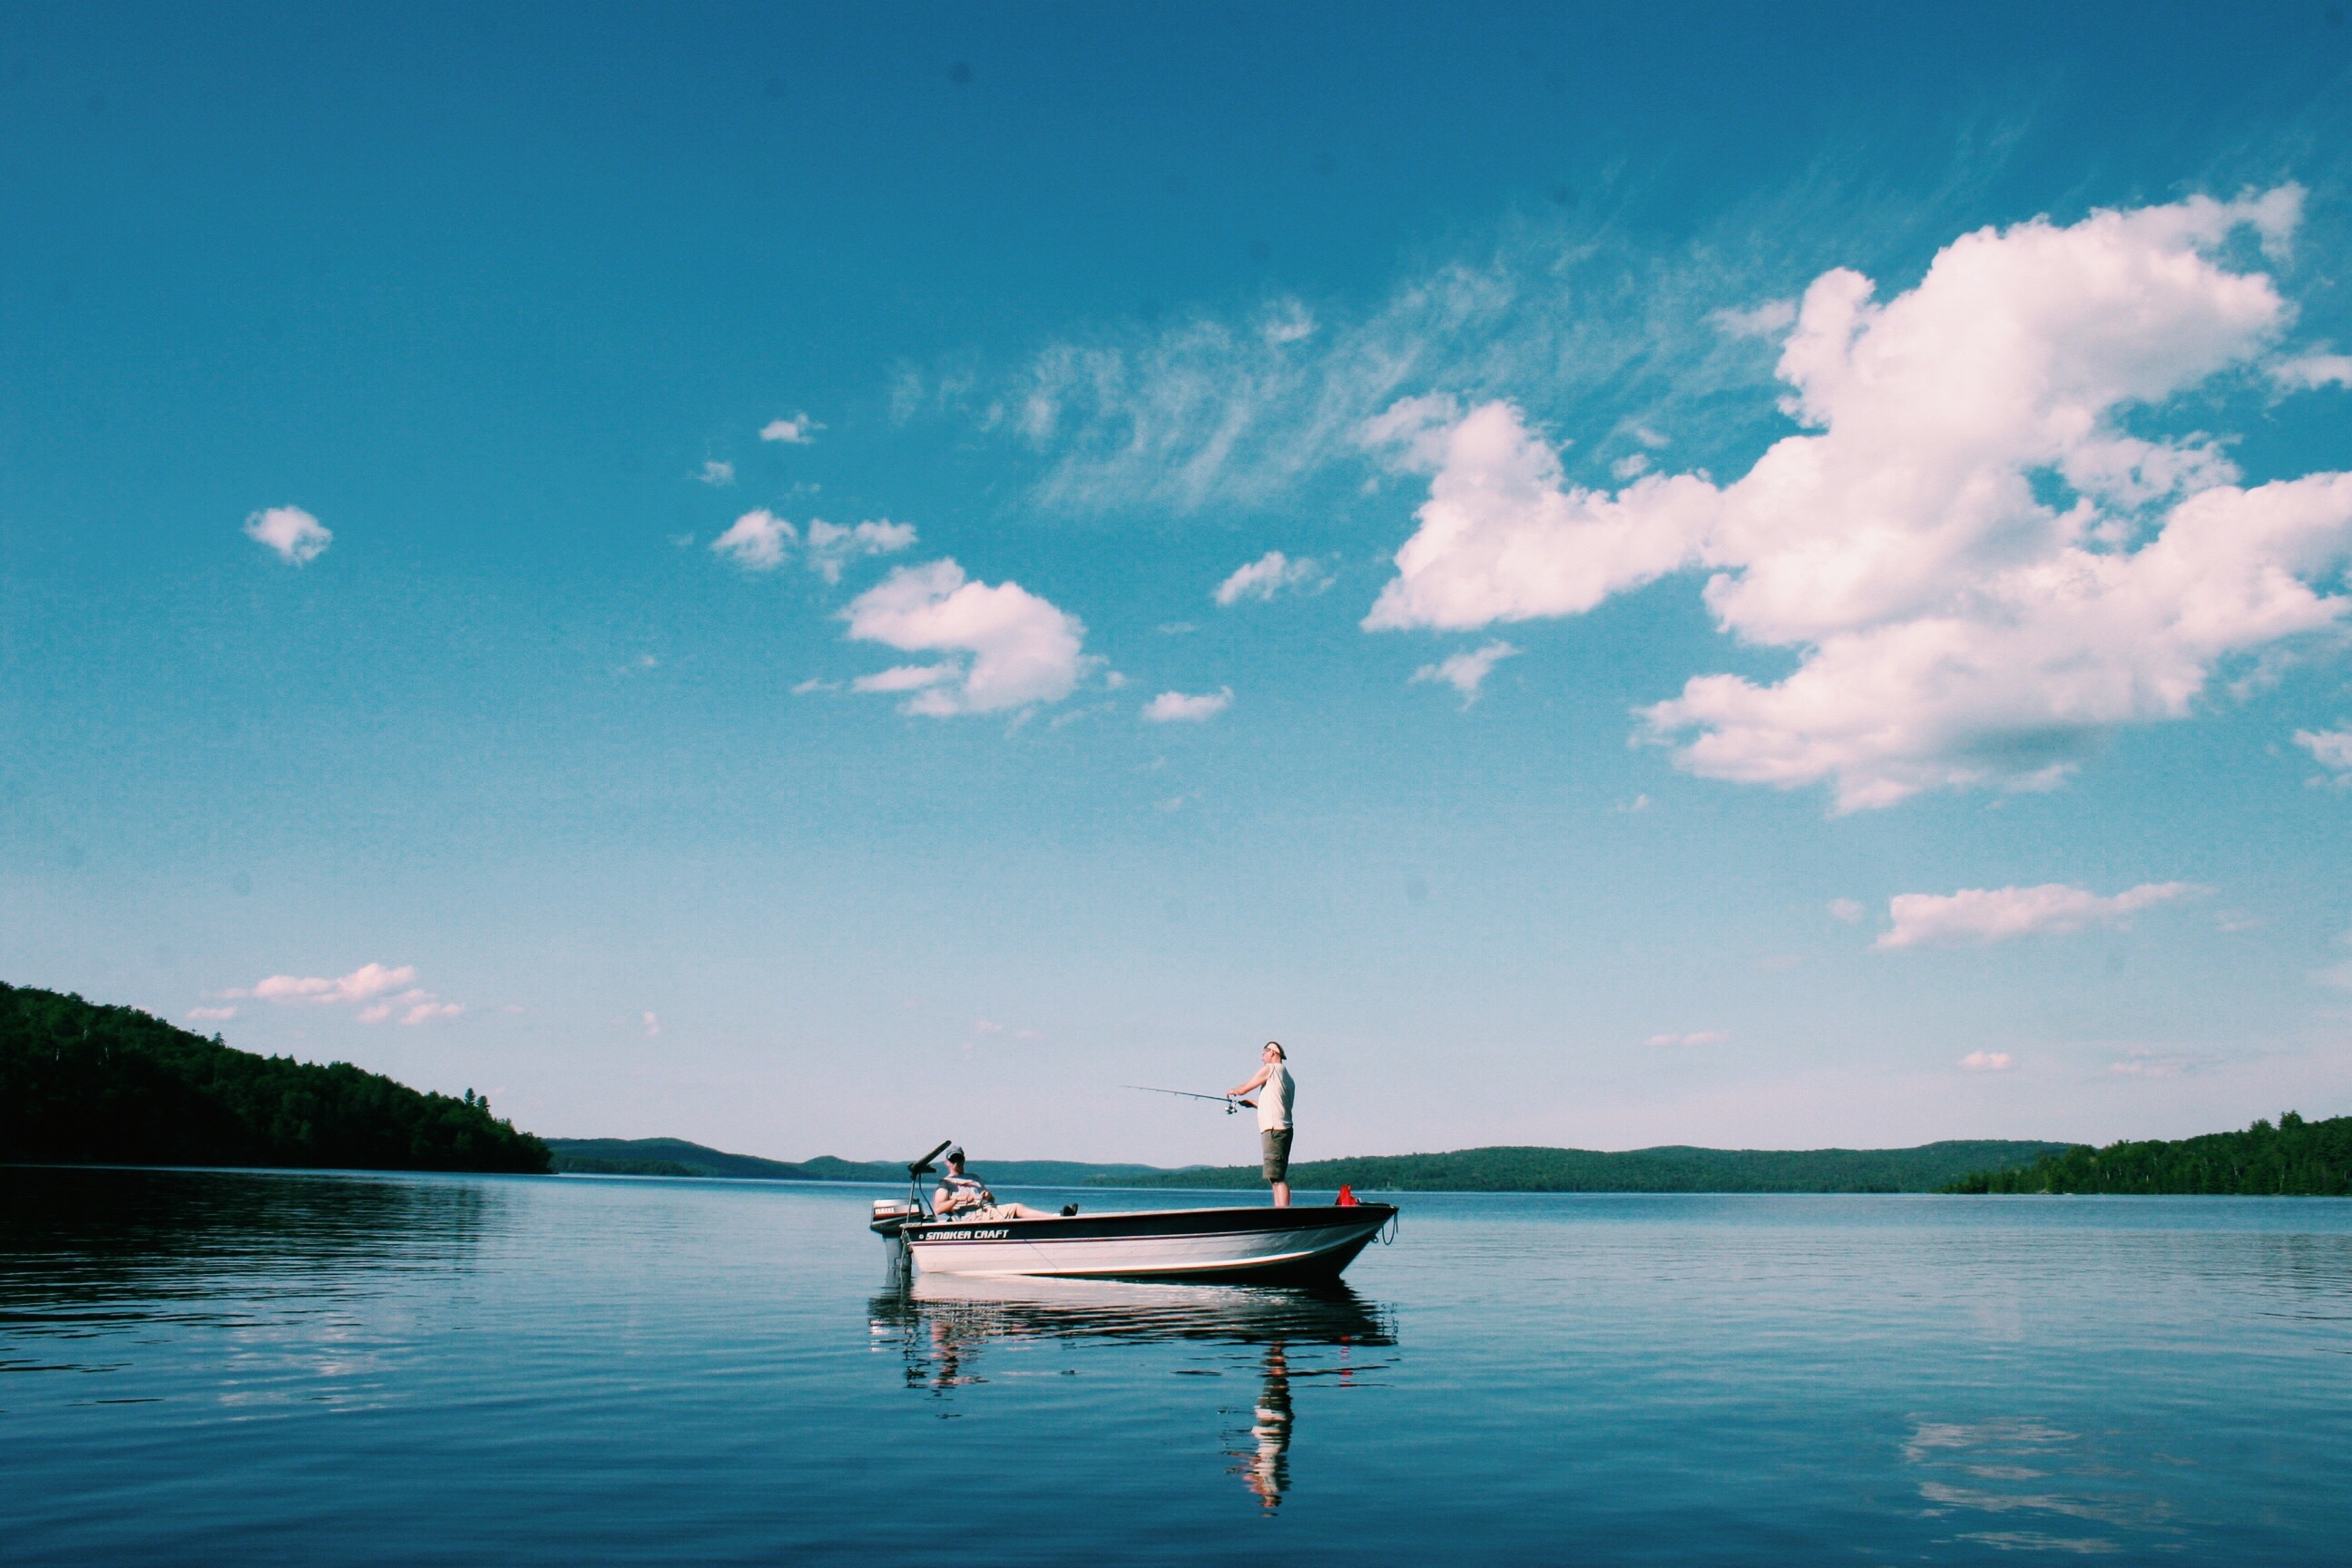
sea, ocean, horizon, cloud, sky, boat, lake, reflection, vehicle, bay, boating, watercraft